Marquette County, Wisconsin

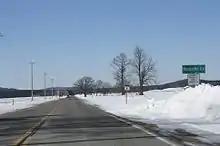
Welcome sign

Between 1964 and 2016, Marquette County supported the nationwide winner in every election except for 1976, and even then, the county backed Gerald Ford by only a 91 vote and sub-2% margin. In 2020, Donald Trump received the highest share of the vote for any candidate in the county since 1960 and won by an even bigger margin in 2024.